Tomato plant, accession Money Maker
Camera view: tilt-top (135 deg); turntable rotation: 210 degrees
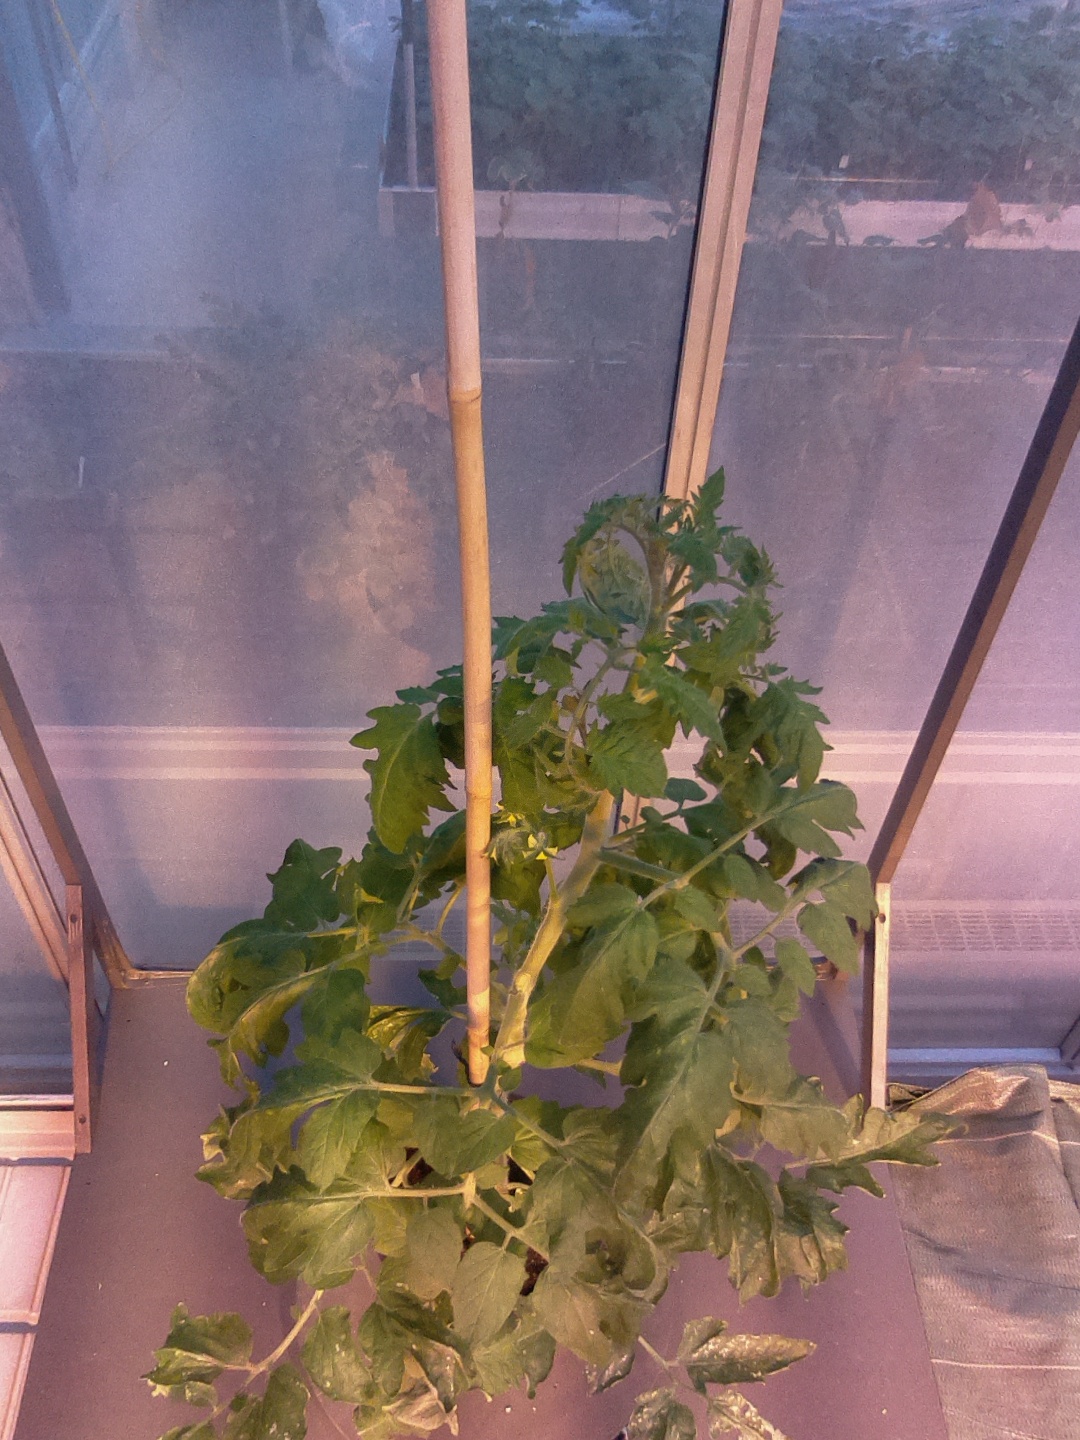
BBCH growth stage 68: Full flowering, 80%-90% of flowers open, more petals falling